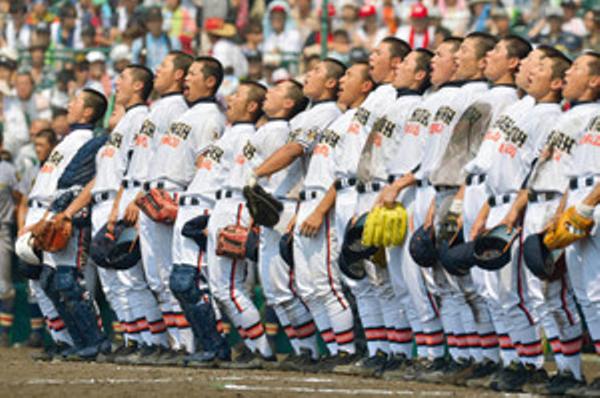
回答: 校歌に、だれも歌えないくらい高音のパートがある